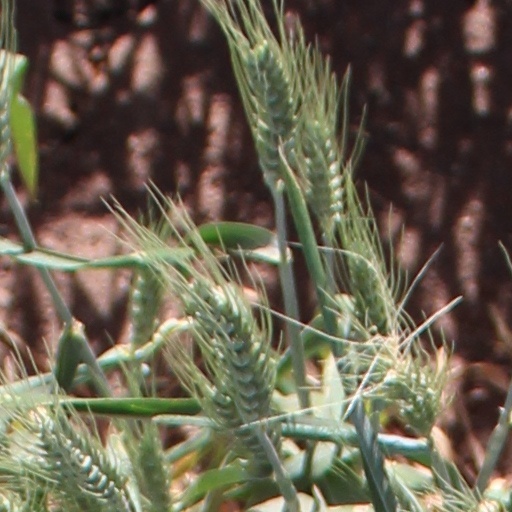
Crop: wheat